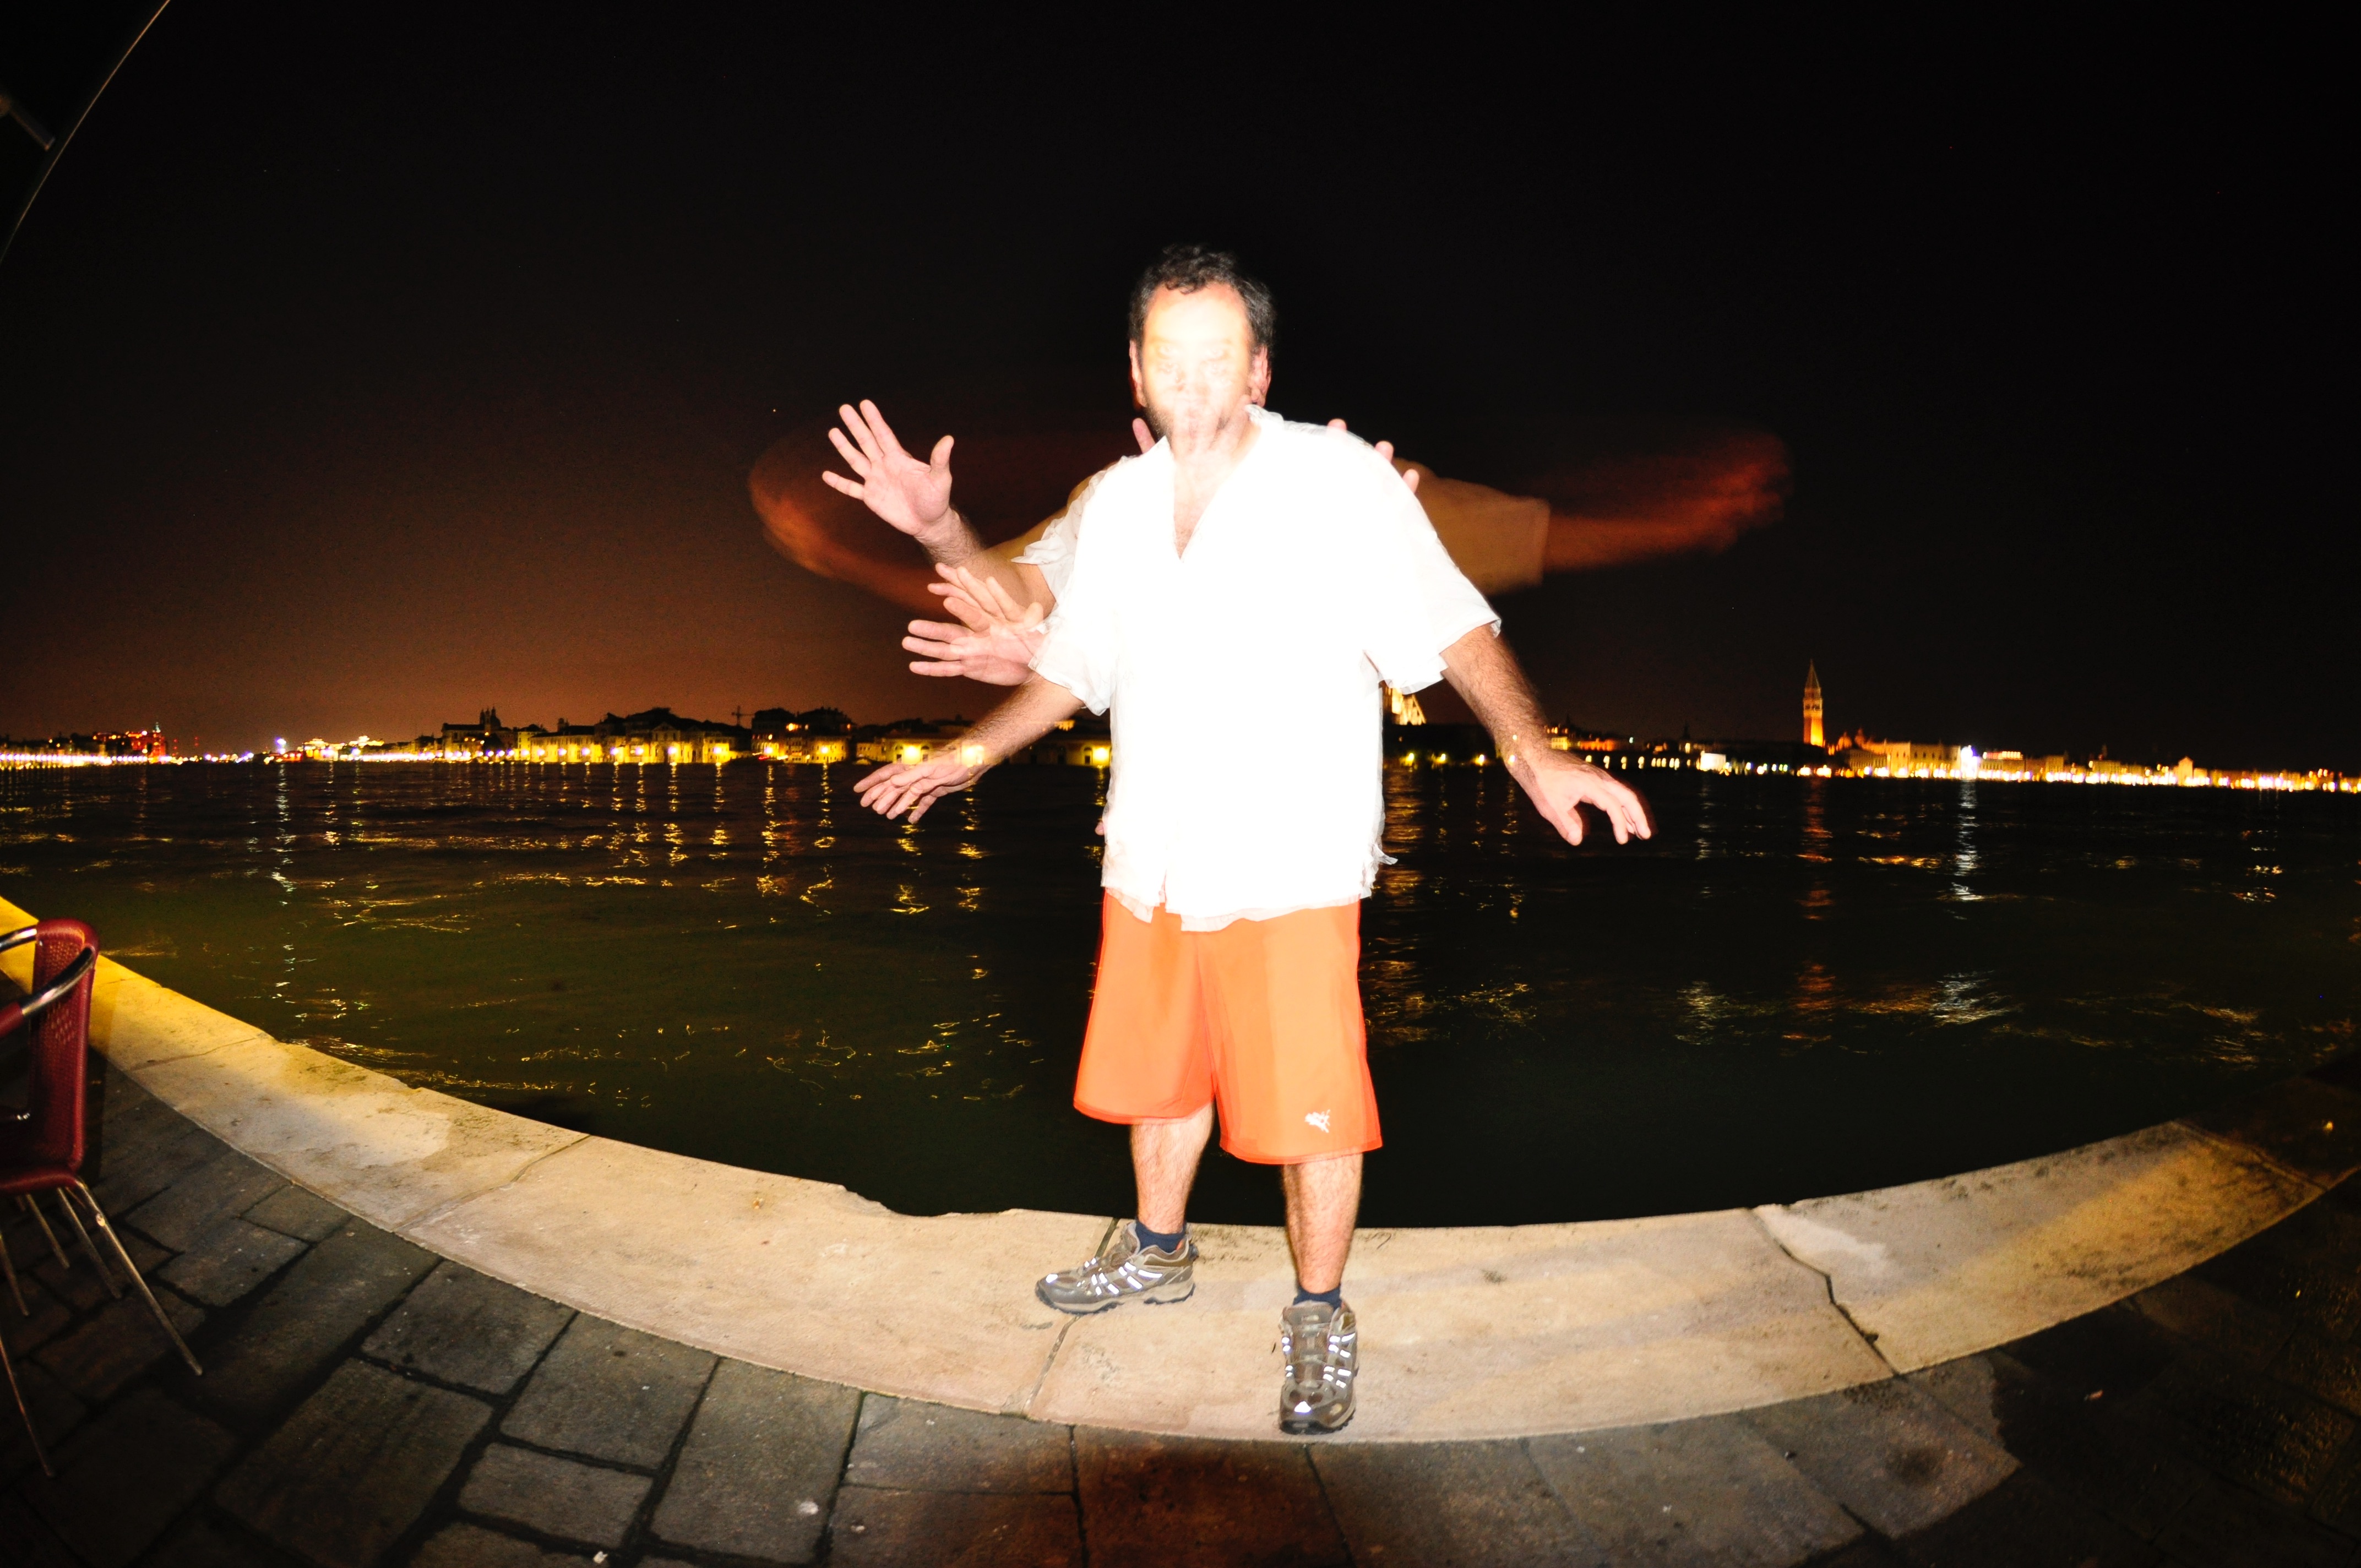
light, night, photography, darkness, performance art, stage